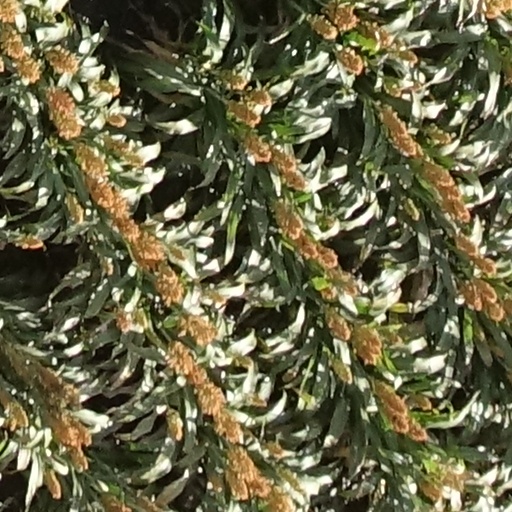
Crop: sorghum